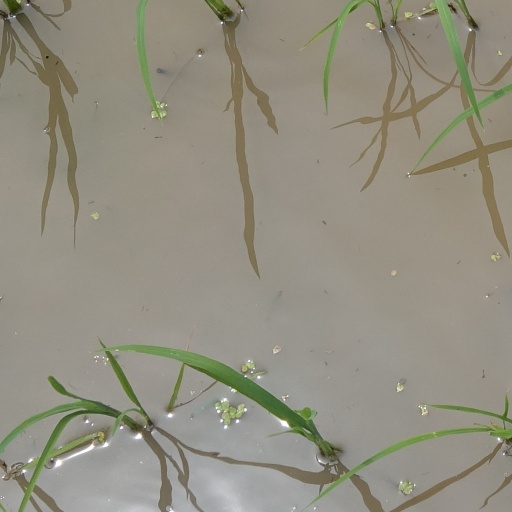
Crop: rice